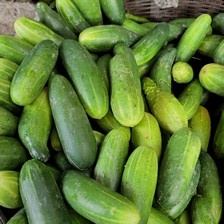
Label: cucumber